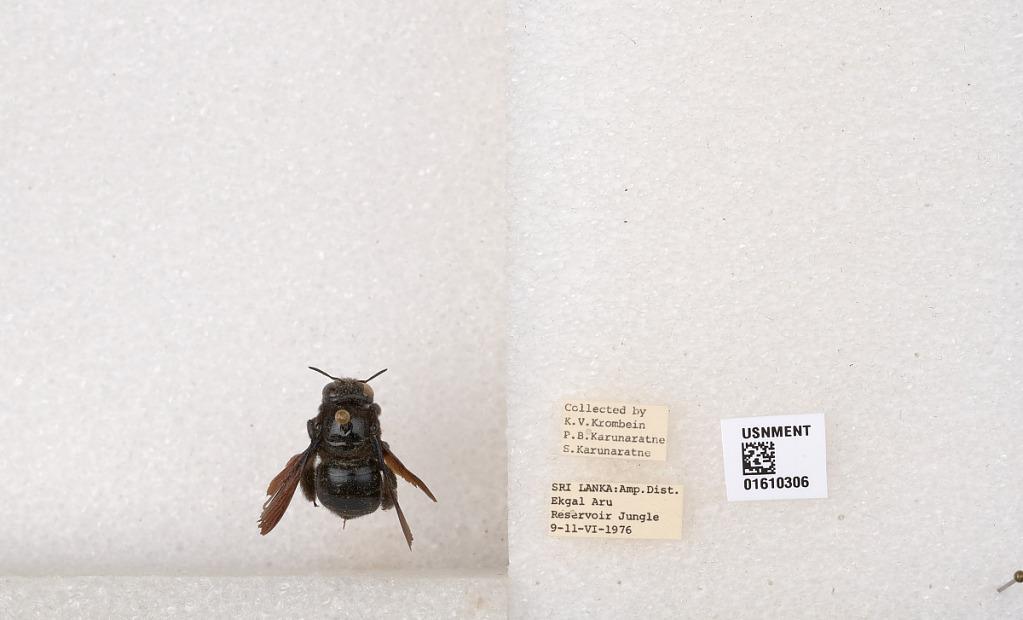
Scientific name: Xylocopa (Nodula) amethystina (Fabricius)
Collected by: K. Krombein, P. Karunaratne & S. Karunaratne
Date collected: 1976-6-9
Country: Sri Lanka
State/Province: Eastern
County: Ampara
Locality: Ekgal Aru Reservoir Jungle
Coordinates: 7.1642, 81.6122